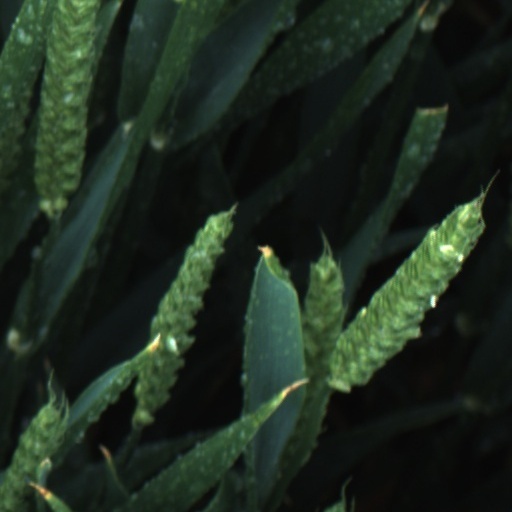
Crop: wheat